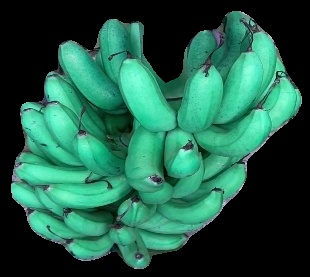
Variety: rasbale
Grade: grade1